Tony Bethell

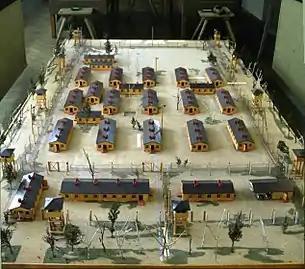
Model of Stalag Luft III prison camp.

After pulling out 12 men, Bethell had to sit in his cramped underground space for 45 minutes until the next man arrived and explained that someone had got stuck and had to be pulled back and the tunnel repaired. Shortly after Bethell's group had cleared the tunnel into the woods there was a shot signalling that the escape had been discovered. They broke into twos and Bethell joined Les Long known to all as "Cookie", hoping to cross the Czech border about 40 miles distant. Snow and flooding forced them to alter their route toward Frankfurt an der Oder where they hoped to hop on a freight train and escape to Sweden. They walked along a railway line, slept in a barn at night then started to travel in daylight but were captured at Bernau. Long and Bethell were held in the "Gestapo" prison at Görlitz until Long was taken away and shot. Bethell was returned to the prison camp.